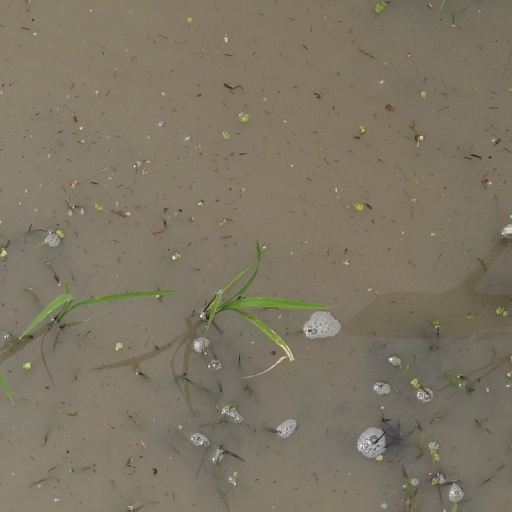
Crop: rice